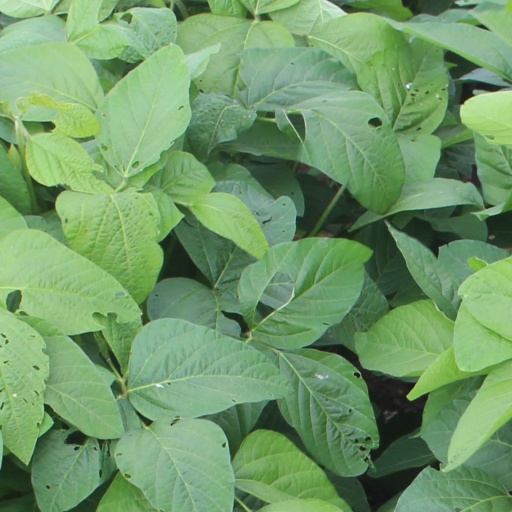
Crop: soybean